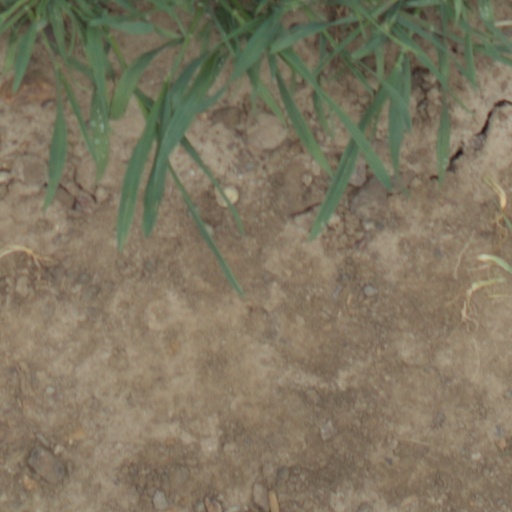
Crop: wheat